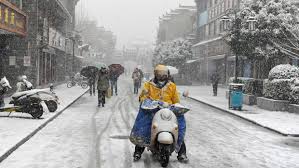
Weather: snow or frosty